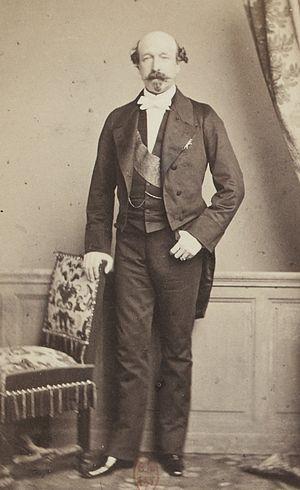
Album des députés au Corps législatif entre 1852-1857.